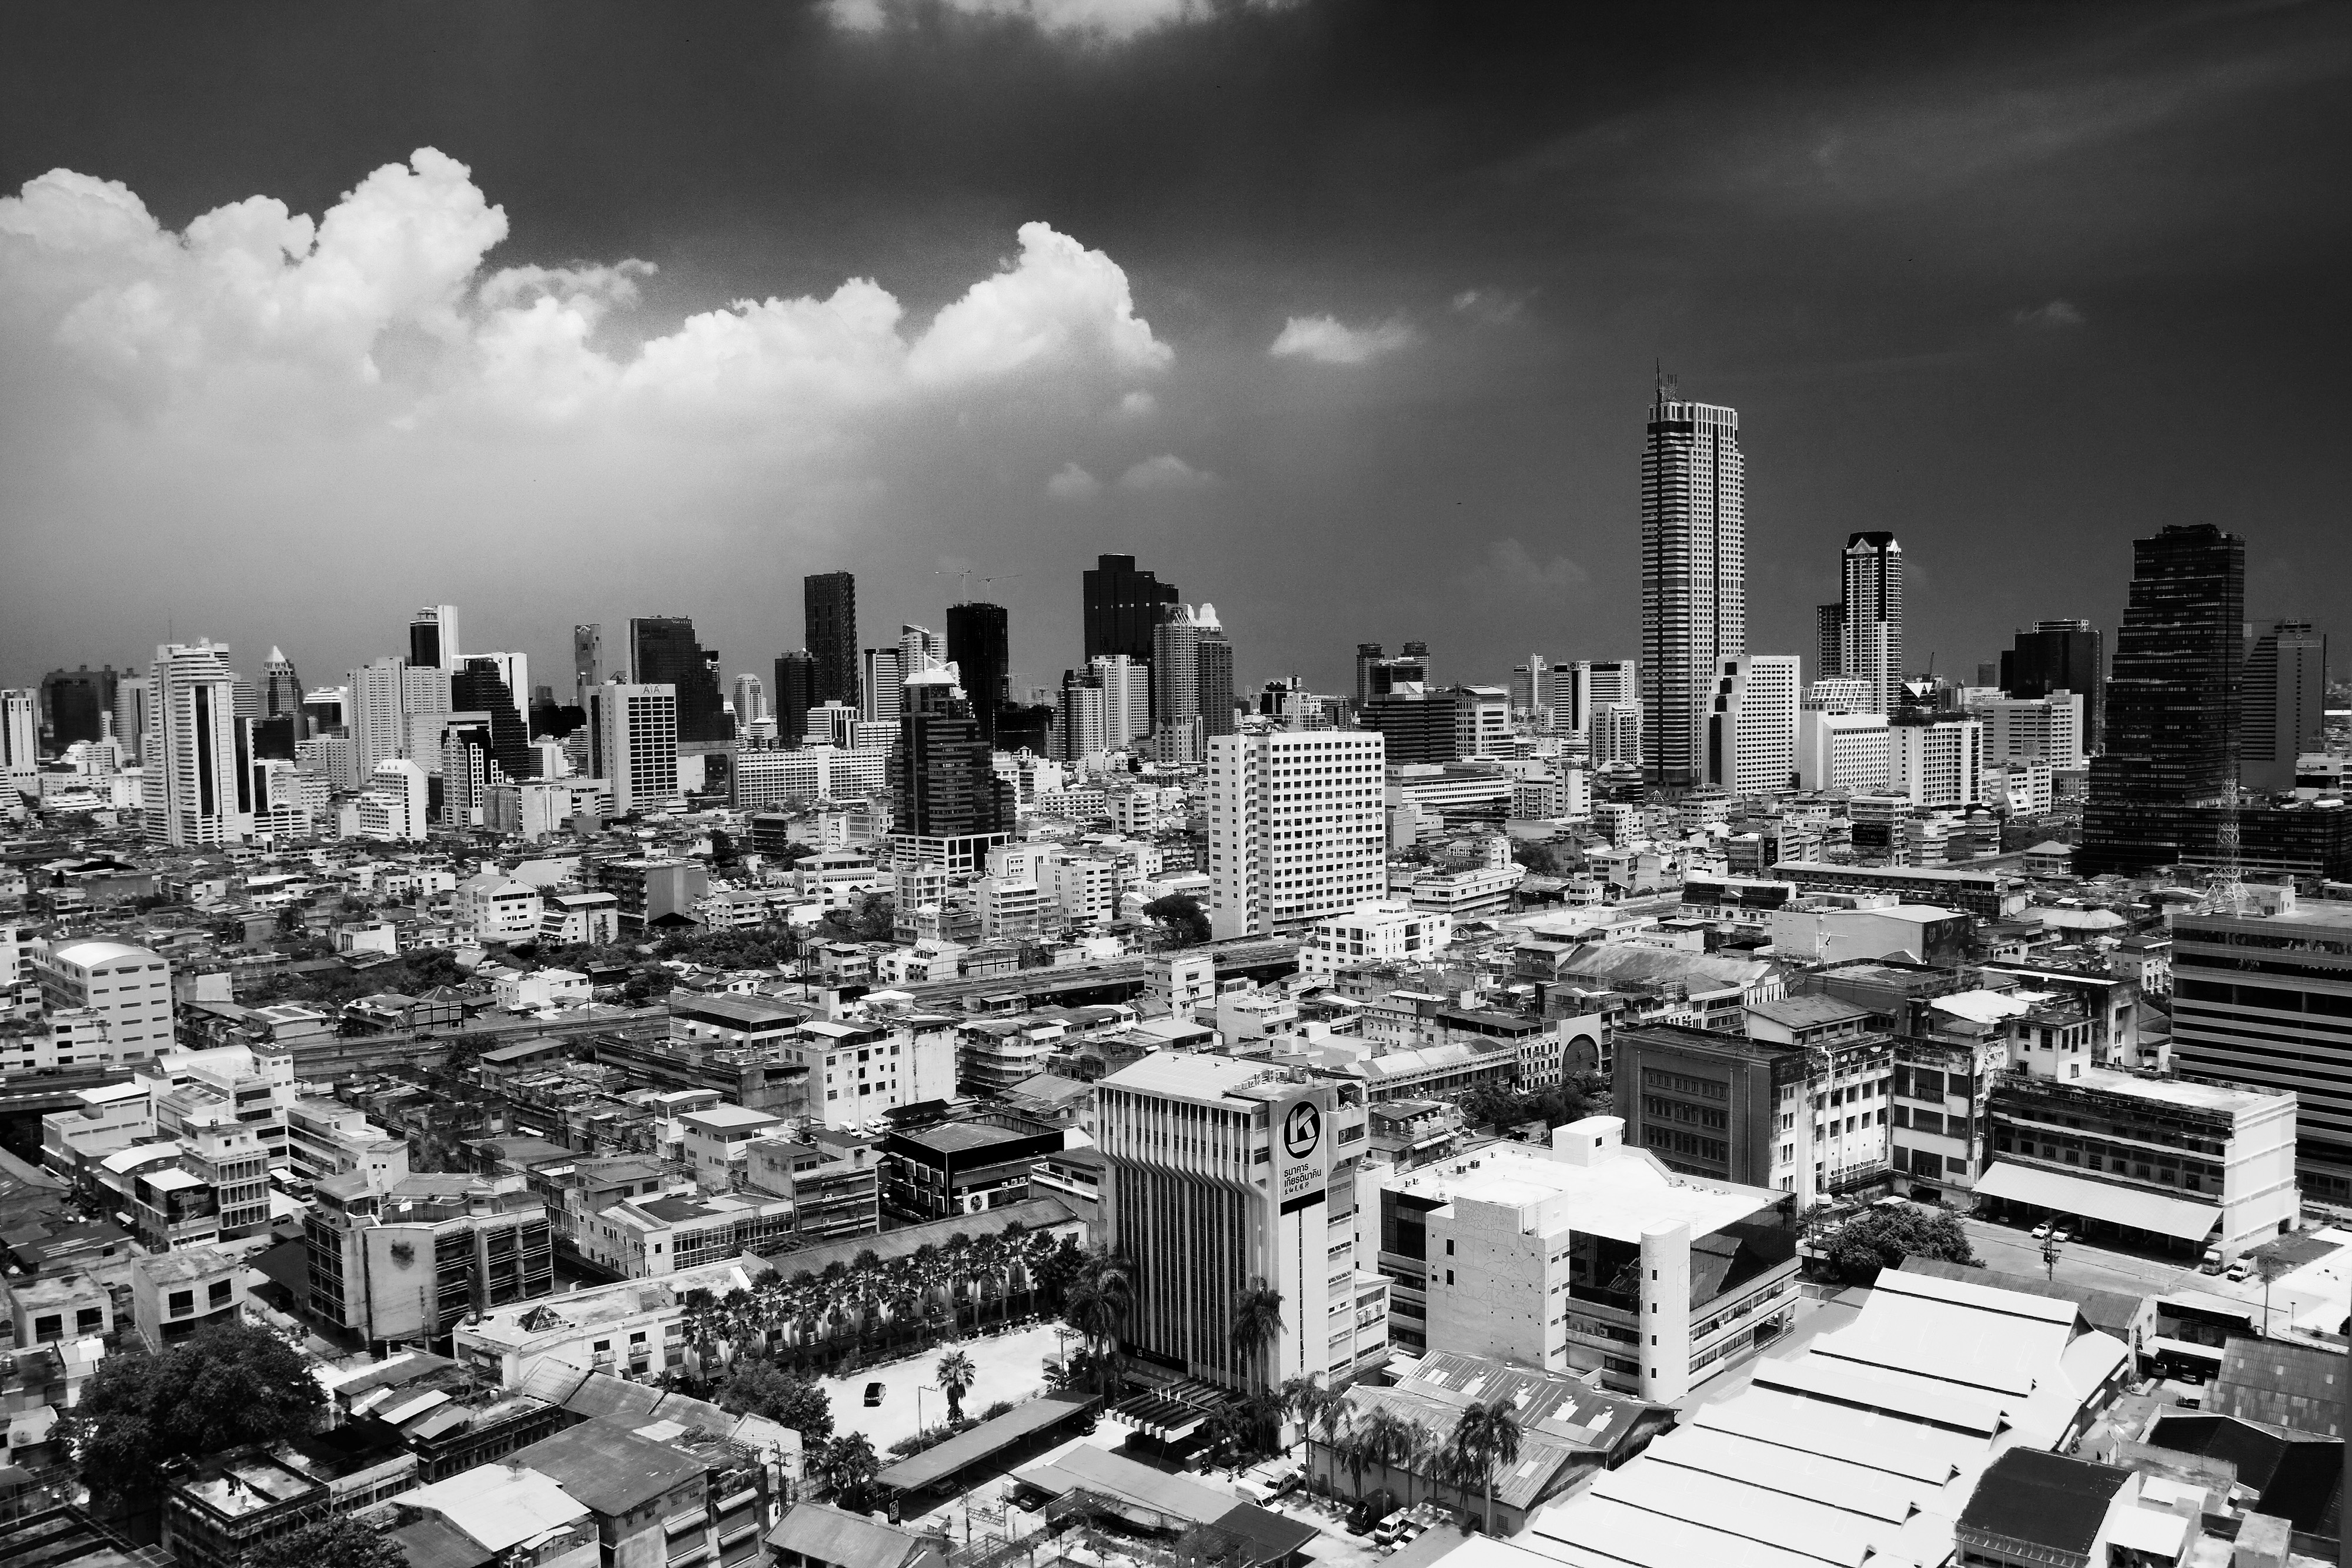
city, cityscape, metropolitan area, metropolis, urban area, skyline, skyscraper, daytime, human settlement, tower block, sky, downtown, black and white, monochrome, monochrome photography, building, architecture, aerial photography, photography, mixed use, cloud, urban design, horizon, commercial building, tower, stock photography, landscape, world, residential area, night, style